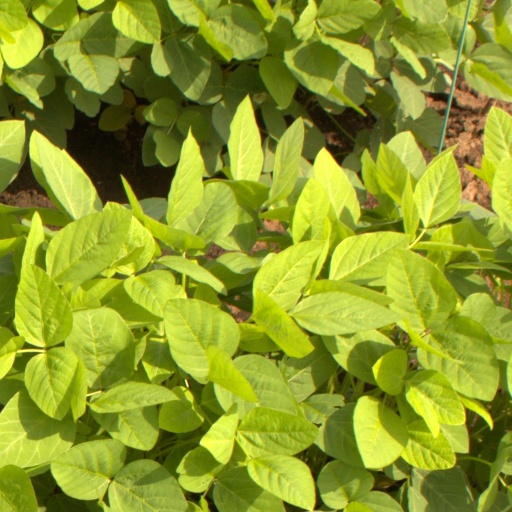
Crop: soybean